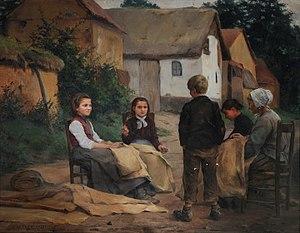
Peinture à l'huile de Jean de FRANCQUEVILLE
Jean de Francqueville, né à Amiens le 17 février 1860, décédé à Wargnies le 30 mars 1939 est un aristocrate français, peintre picard et maire du village de Wargnies dans la Somme de 1894 à 1939.